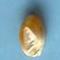
Maize quality: Good